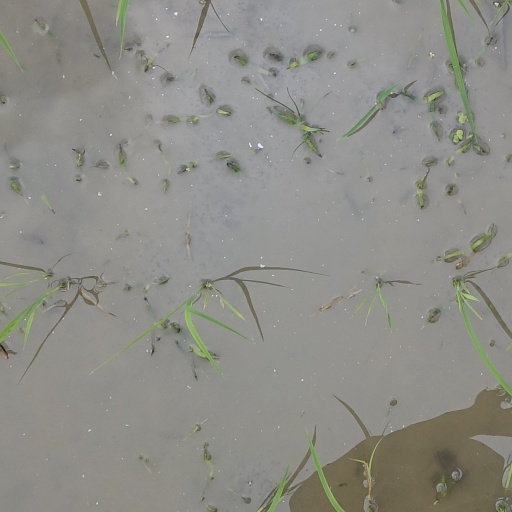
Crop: rice